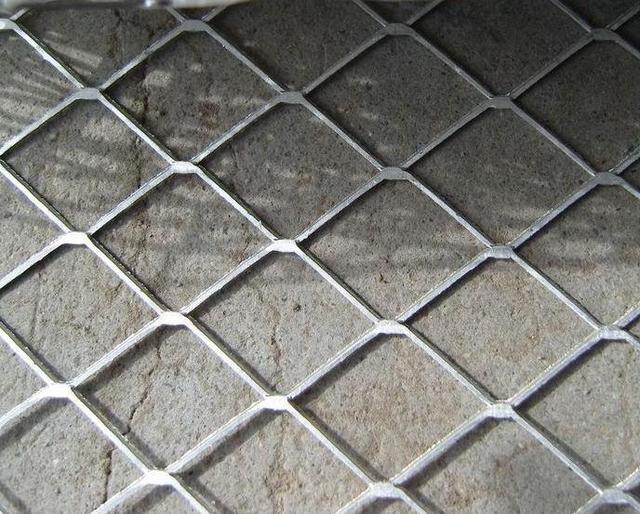
Texture: meshed